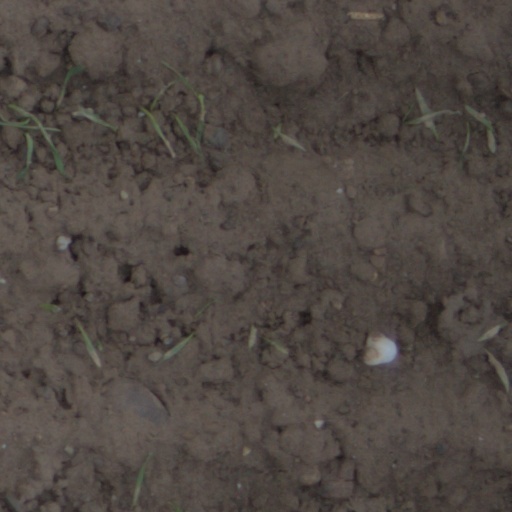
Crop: wheat